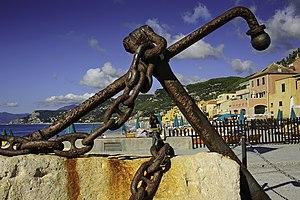
Varigotti est une frazione de la commune de Finale Ligure, à laquelle elle est rattachée après avoir été auparavant dépendante de Noli. Ancien bourg fortifié sarrasin puis village de pêcheurs, elle s'est développée le long du bord de mer comme station balnéaire fréquentée par les Italiens de la Côte, les Turinois et les Milanais.